Guerrilla war in the Baltic states

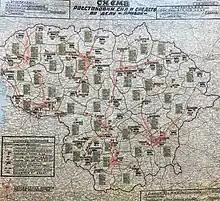
The plan for deportations of Lithuanian civilians during Operation Priboi

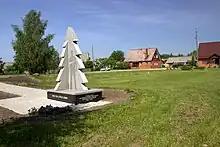
Memorial site of National Partisans in Ķikuri, Turlava Parish, Kuldīga Municipality

The term Forest Brothers first came into use in the Baltic region in the 1905 Russian Revolution. Varying sources refer to the forest brothers of this era either as peasants revolting or as schoolteachers seeking refuge in the forest. The term Forest Brothers was used and known only in occupied Estonia and Latvia. In Lithuania partisans were called (Green People), (Forest People) or just (partisans).